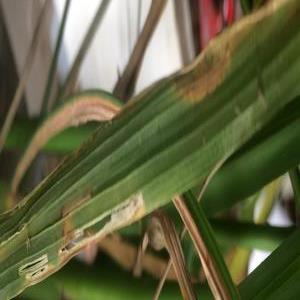
Disease: Bacterialblight